Peptidase 1 (mite)

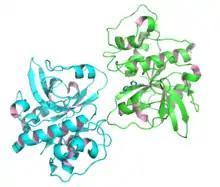
Crystal structure of Der p 1 allergen from pdb entry

Peptidase 1 (mite), also known as endopeptidase 1 (mite), is an enzyme found in various species of mites. This enzyme exhibits cysteine protease activity with broad endopeptidase specificity.